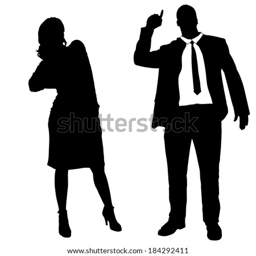
vector silhouettes of business people on a white background .